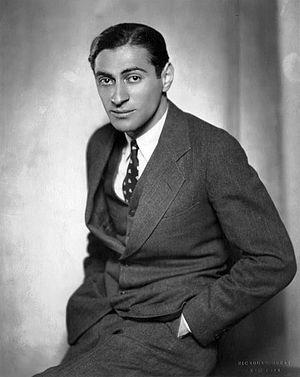
Jed Harris, de son vrai nom Jacob Hirsch Horowitz, est un producteur de théâtre, de cinéma et de télévision, et un scénariste américain d'origine autrichienne né le 25 février 1900 à Lemberg et mort le 15 novembre 1979 à New York.